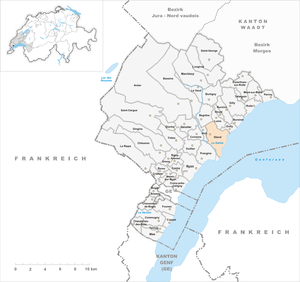
Gland est une ville et une commune suisse du canton de Vaud, située dans le district de Nyon.